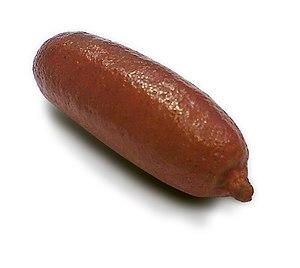
Microcitrus australasica, communément appelé « citron caviar », est un buisson épineux de la famille des Rutaceae qu'on trouve en plaine, dans les sous-bois des forêts humides de l'est de l'Australie.
Microcitrus est un genre de plantes proche des Citrus.